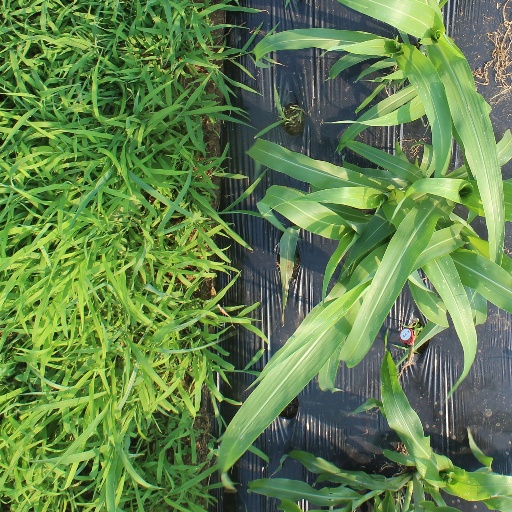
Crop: sorghum